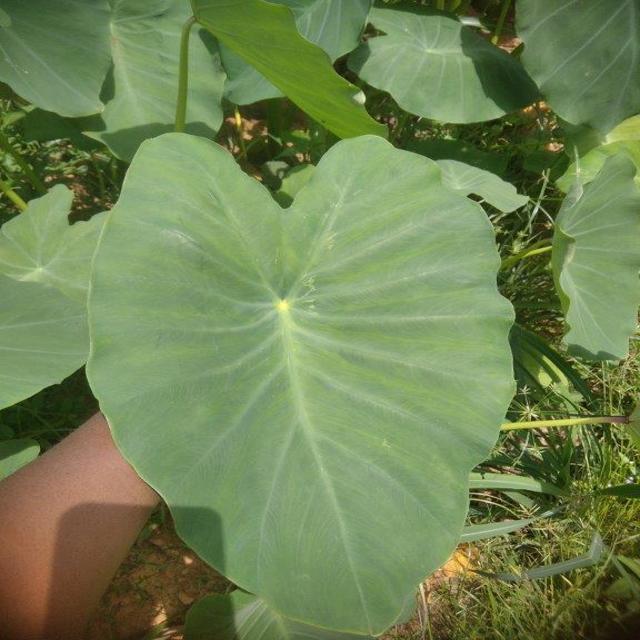
Label: Healthy